Steve Stanard

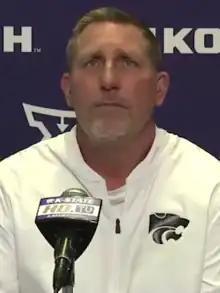
Stanard in 2021

Steve Stanard is an American college football coach and former player. He is the linebackers coach at Kansas State University, a position he has held since 2020. Stanard served as the interim defensive coordinator at Syracuse following the firing of Brian Ward after a blowout loss to Boston College late in the 2019 season. Stanard was the head football coach at Nebraska Wesleyan University from 1994 to 1995, compiling a record of 6–14. Stanard played college football at the University of Nebraska–Lincoln, where he lettered in 1987.